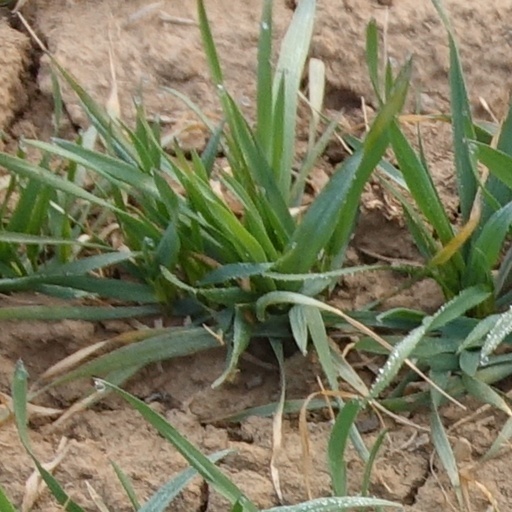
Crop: wheat